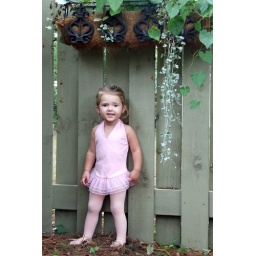
Beatrice under the window box on the first day of dancing.